No Place on Earth

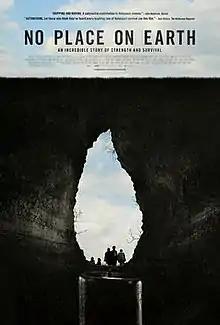
Theatrical release poster

No Place on Earth is a 2012 documentary film produced, written and directed by Janet Tobias, based on Esther Stermer's memoir "We Fight to Survive". It was released theatrically in the United States on April 5, 2013.